Mary-Kate Olsen

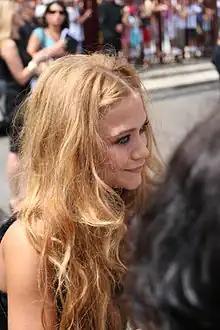
Mary-Kate Olsen in Australia in 2006

That same year upon their 18th birthday, both Mary-Kate and Ashley took control of Dualstar, becoming joint-CEOs and presidents of the company, which at the time had its merchandise being carried in over 3,000 stores in America and 5,300 stores worldwide.